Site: saxony
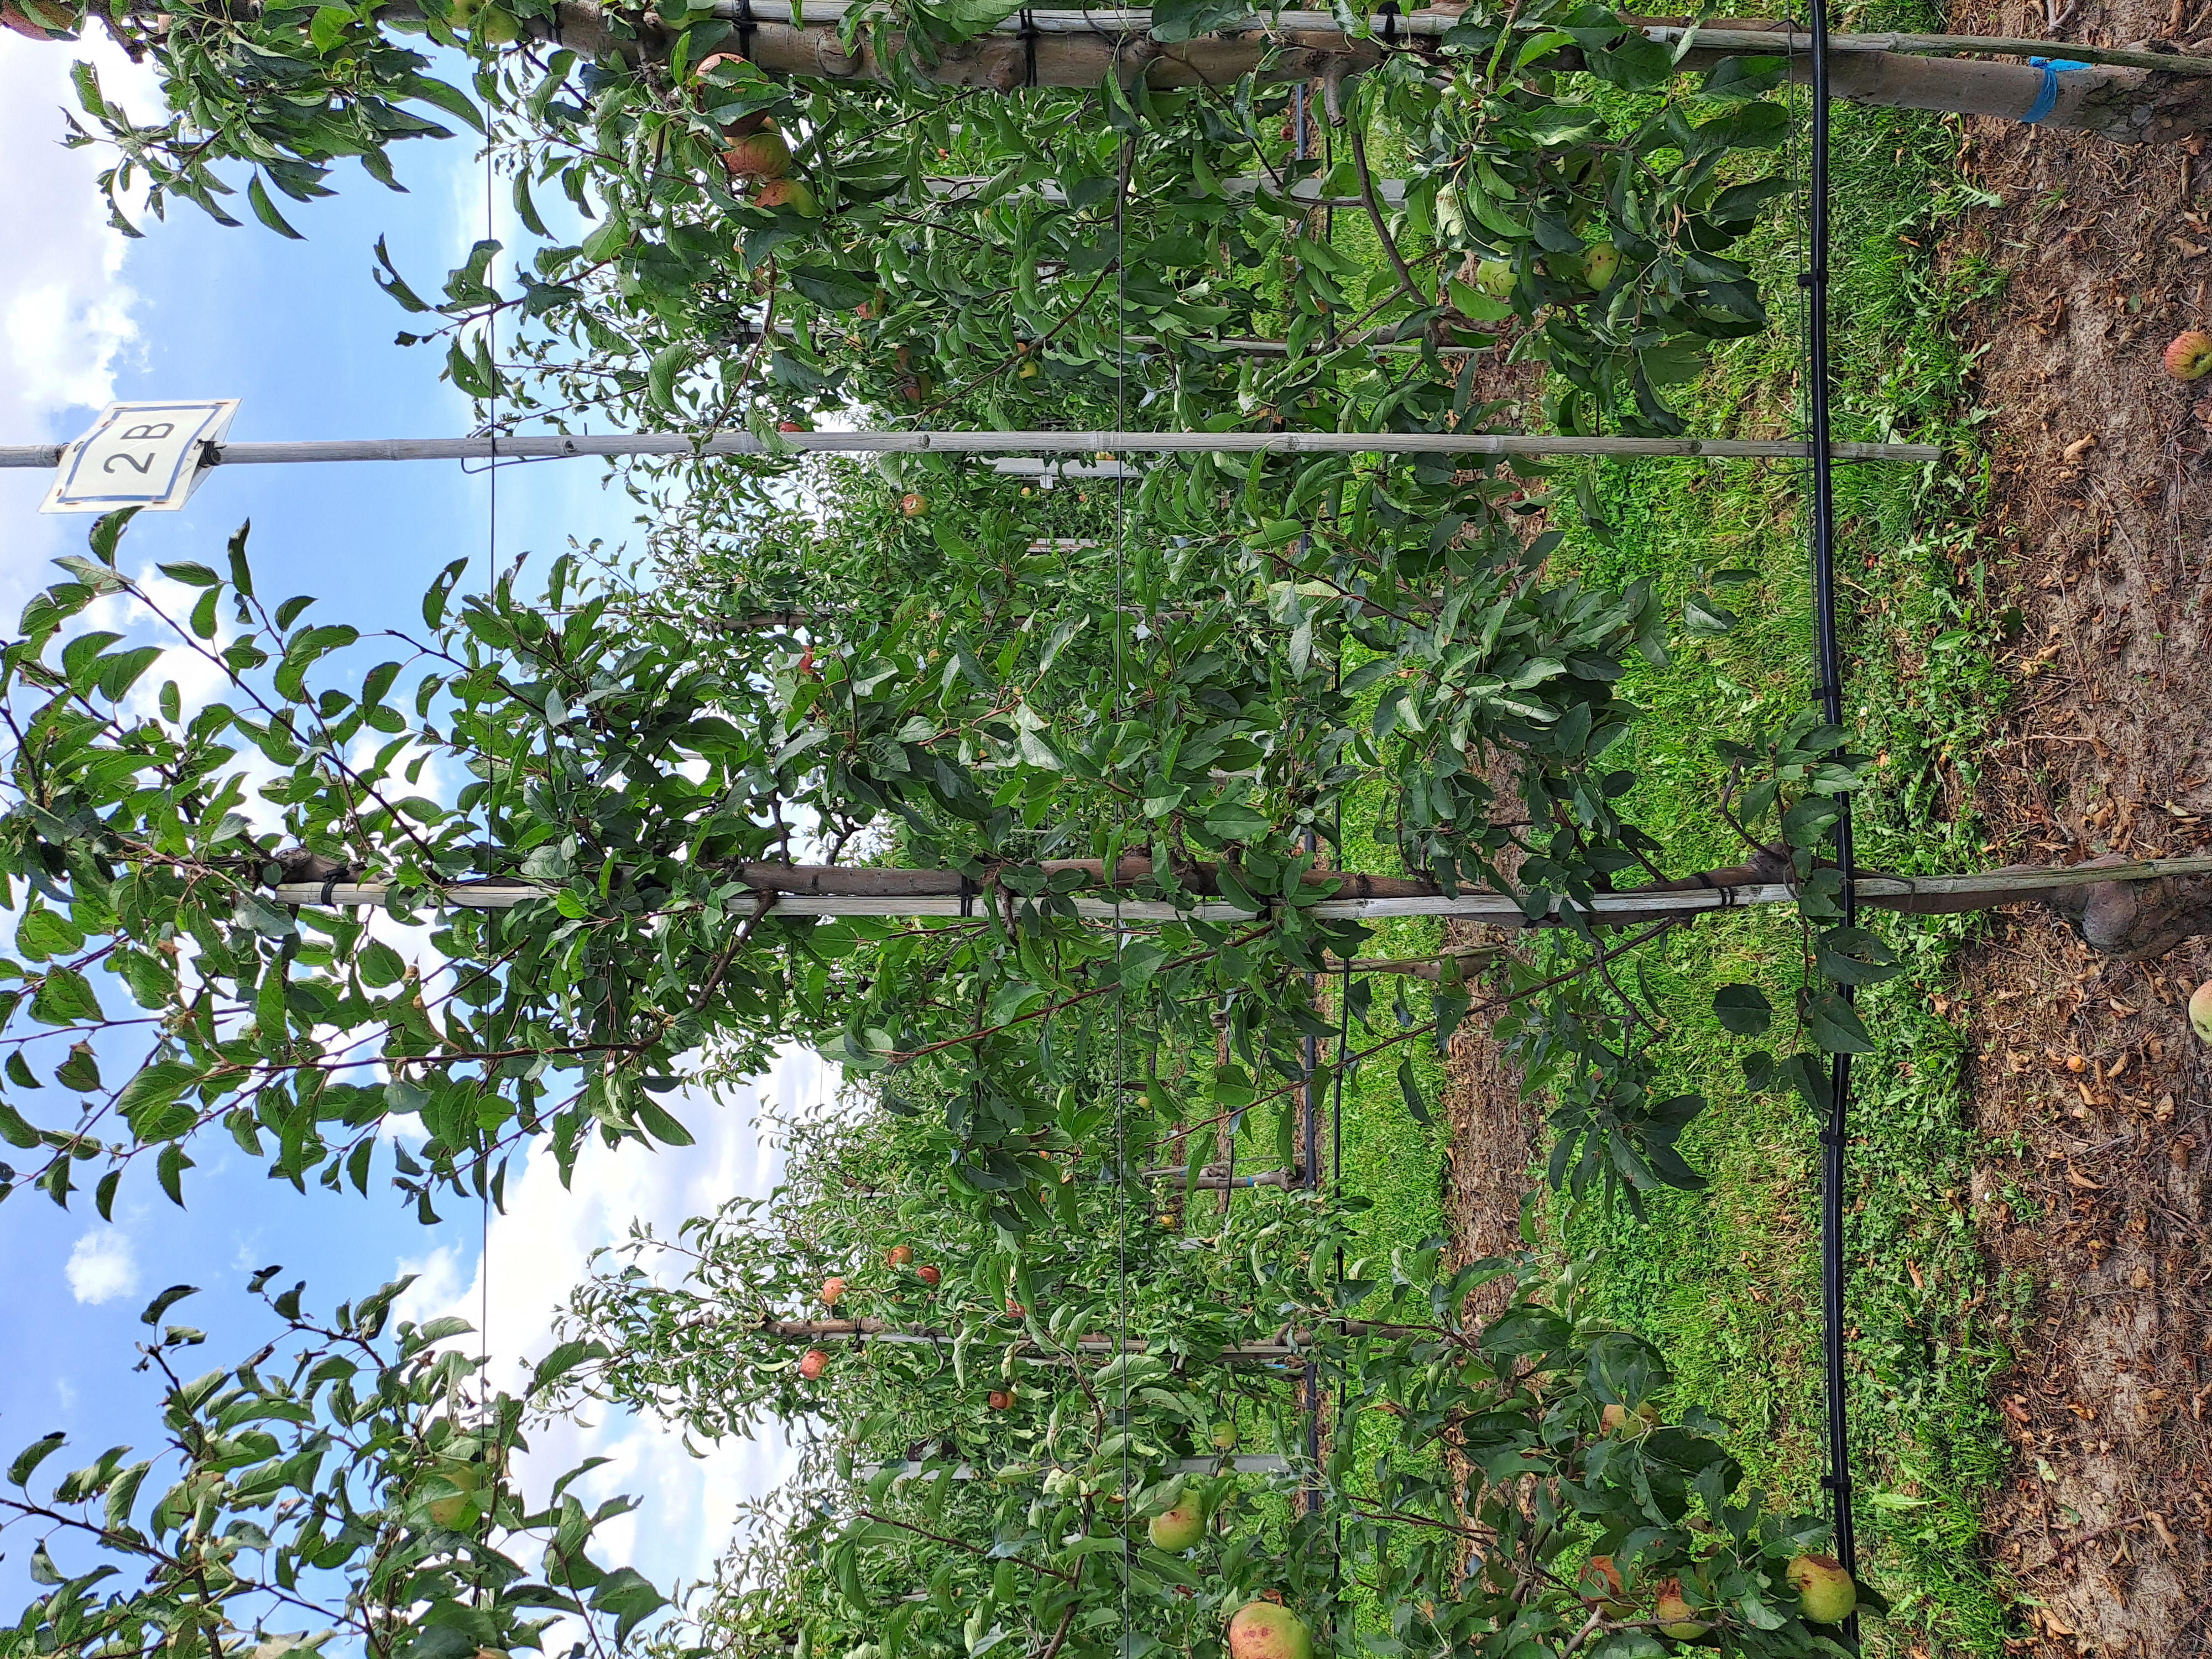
Growth stage (BBCH 85): Maturity of fruit and seed